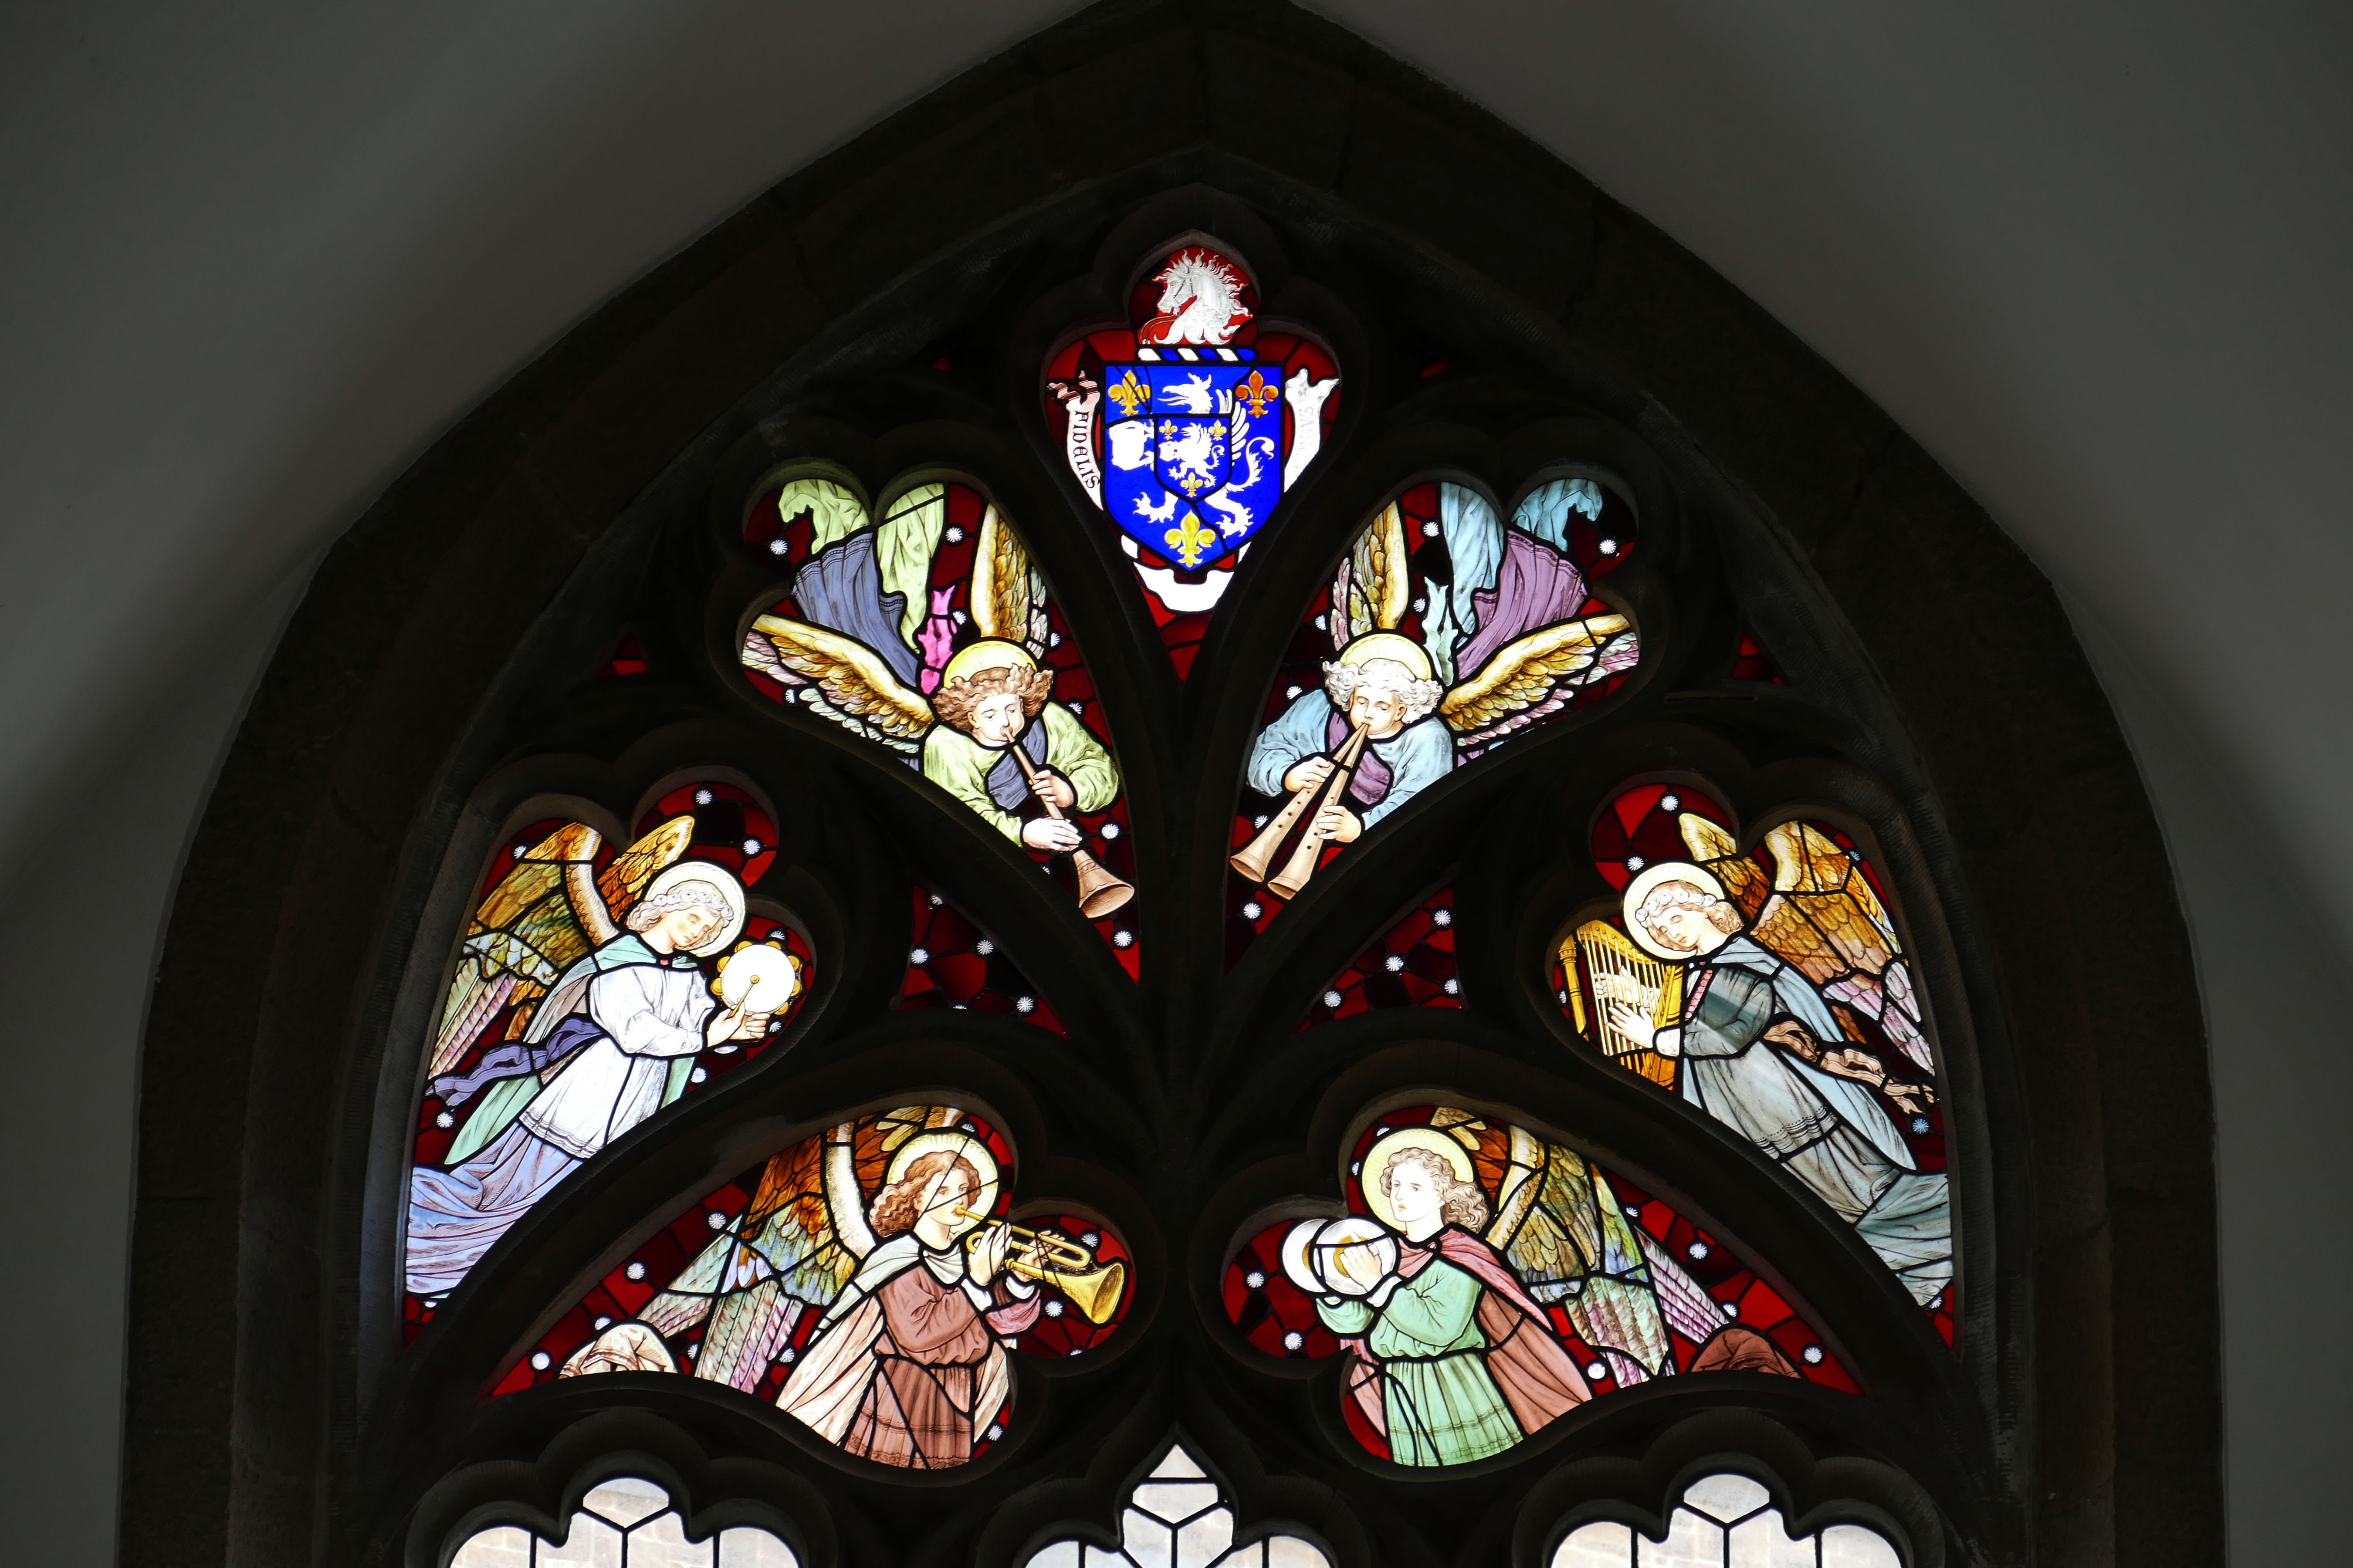
music, window, glass, concert, color, religion, church, christian, drum, material, stained glass, england, angel, symmetry, harp, image, trumpet, church window, guernsey